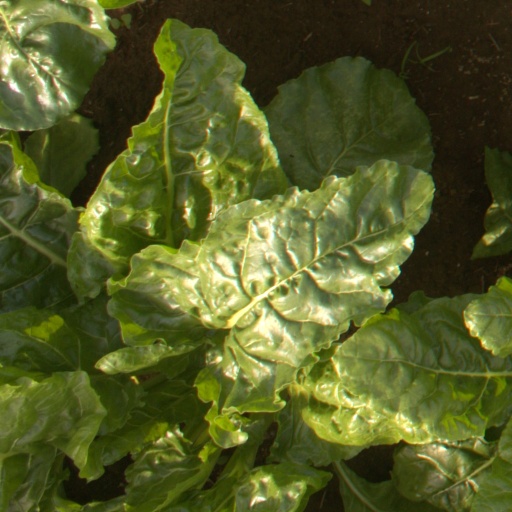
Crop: sugar beet